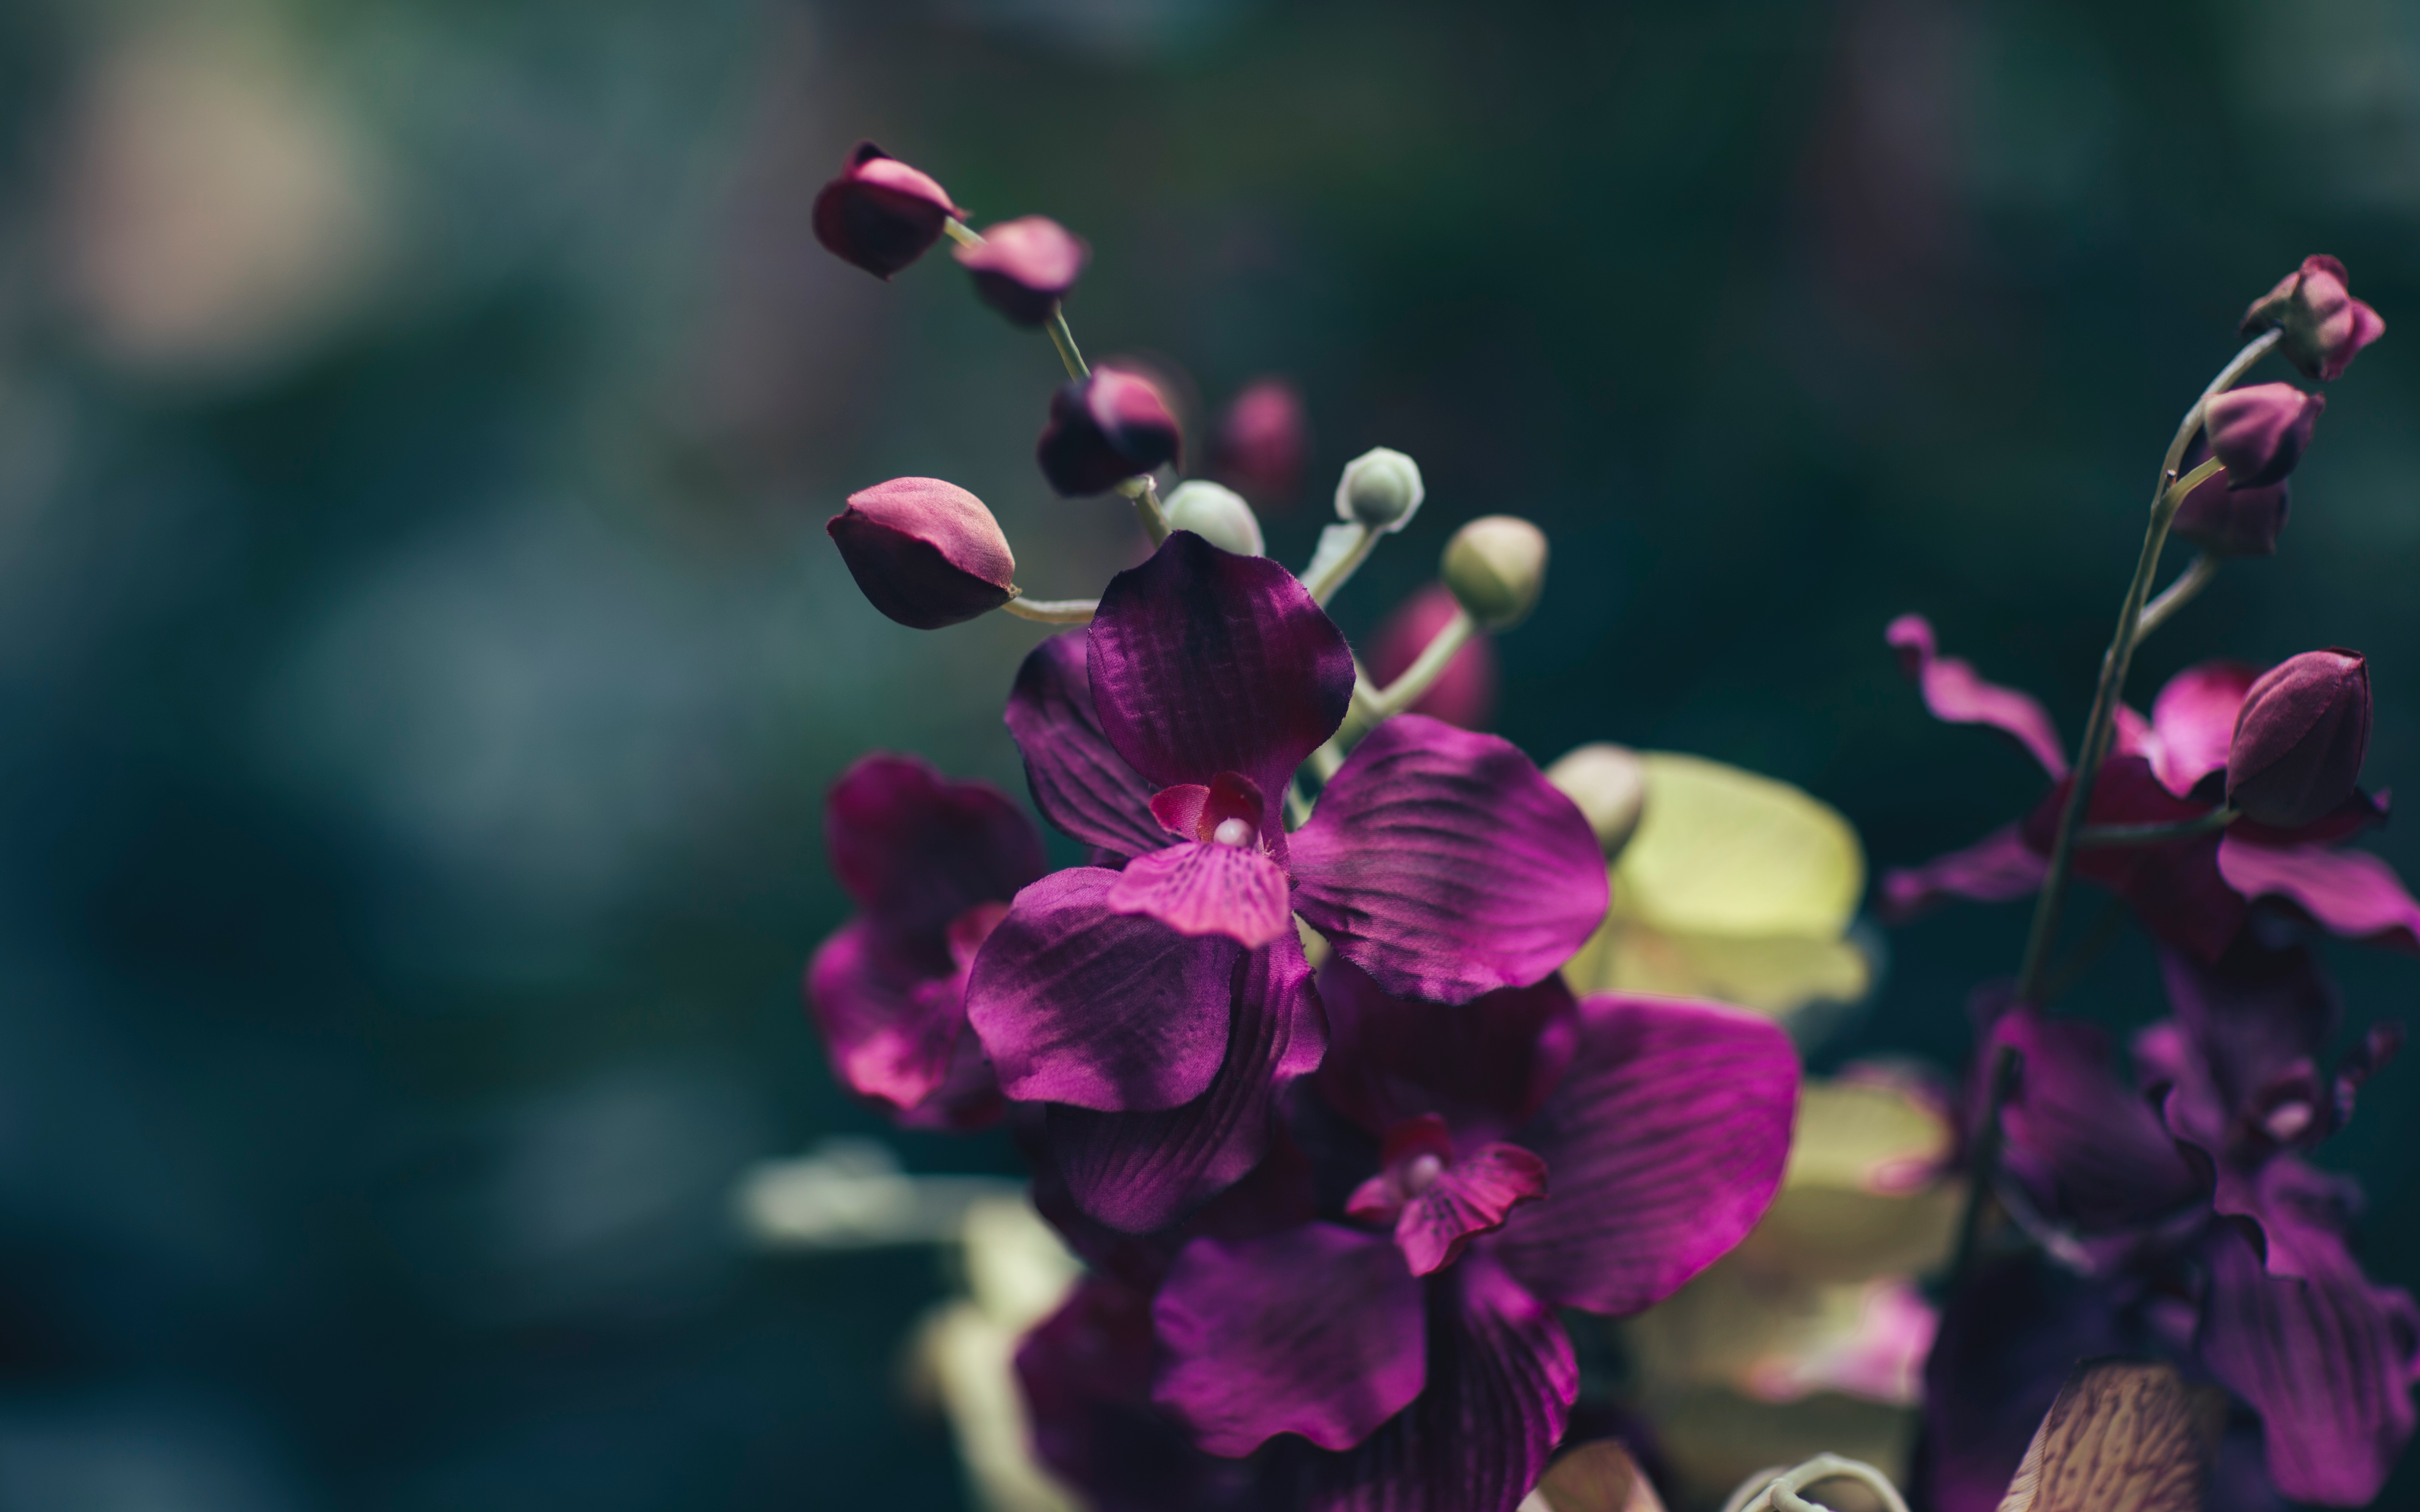
nature, blossom, plant, photography, flower, purple, petal, red, botany, flora, wildflower, close up, macro photography, flowering plant, land plant